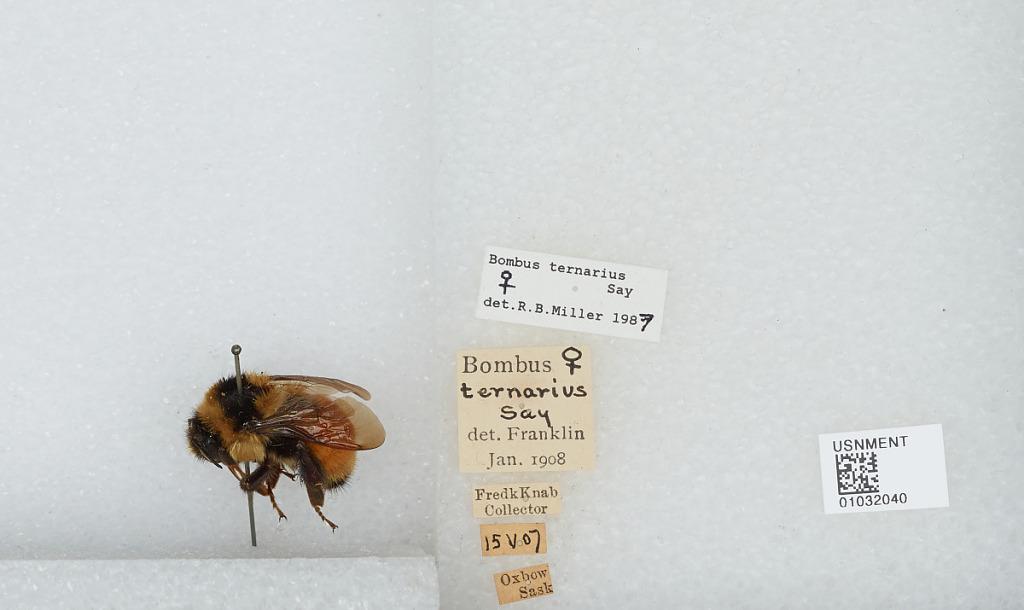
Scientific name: Bombus (Pyrobombus) ternarius Say
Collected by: F. Knab
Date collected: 1907-5-15
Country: Canada
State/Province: Saskatchewan
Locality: Oxbow
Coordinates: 49.2217, -102.17
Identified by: Franklin